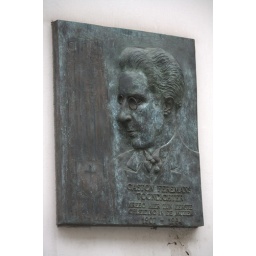
Wollemarkt 16, Mechelen. Gedenkplaat op de gevel van 't Oud Conservatorium. Vervaardigd door Mariette Teugels in 2004. Foto 24jan2011_0132